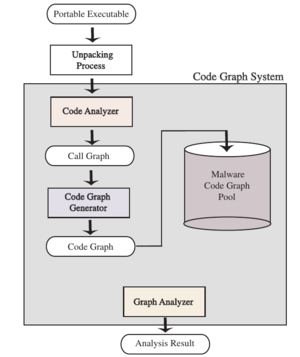
Ajout d'une signature dans la base de connaissances
L'auto-défense des systèmes informatisés est une composante des systèmes de défense dont la particularité est l'autonomie et la capacité d'apprentissage.